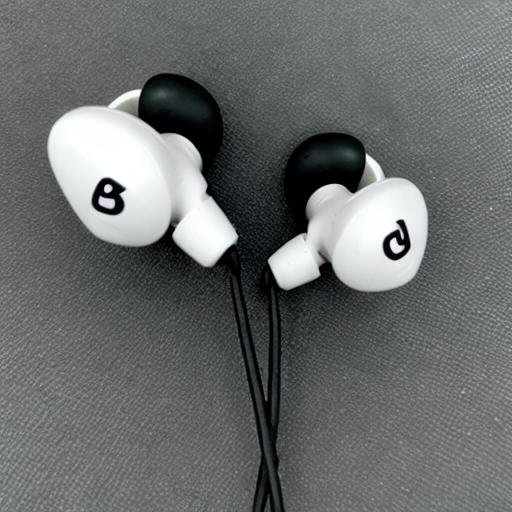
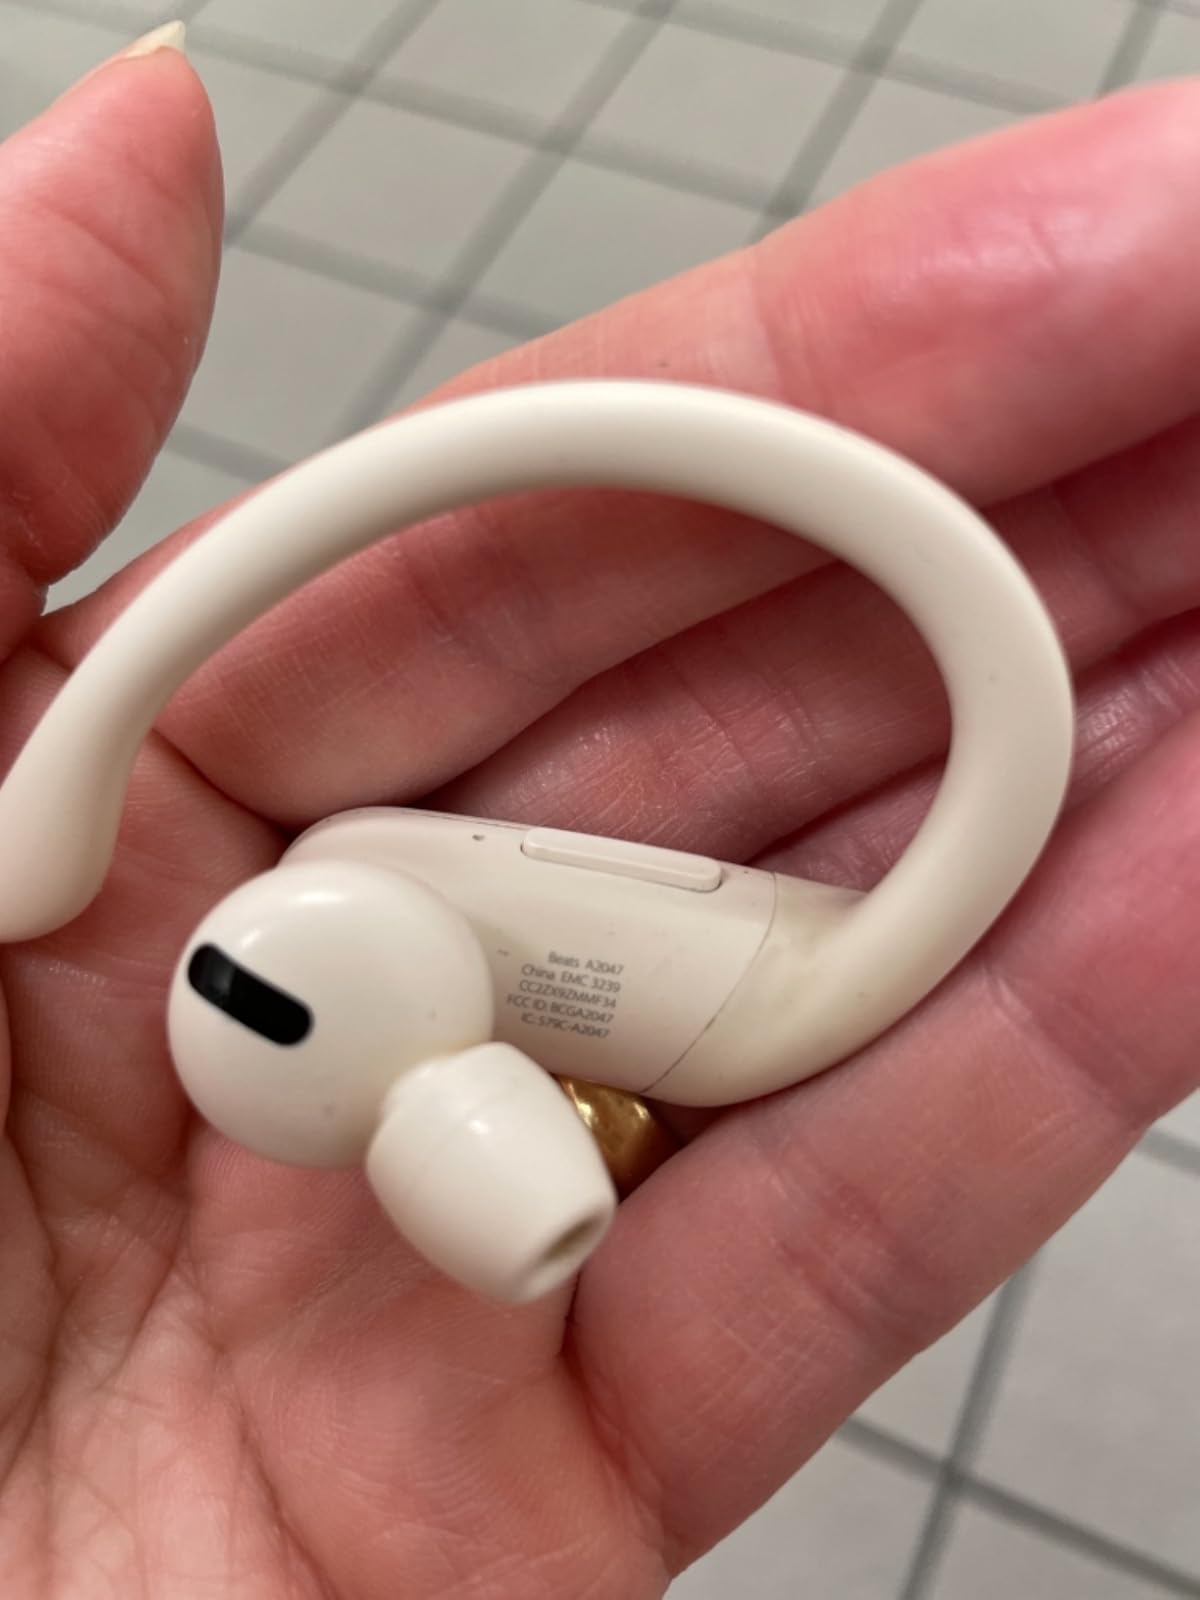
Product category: earbuds
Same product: no